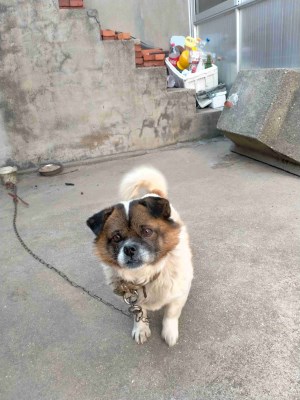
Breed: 480-n000125-Pekinese